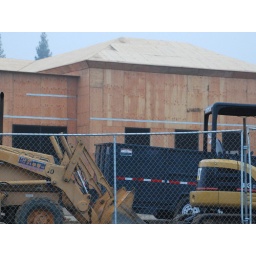
yet another office building in the cluster of office buildings in Fresno.